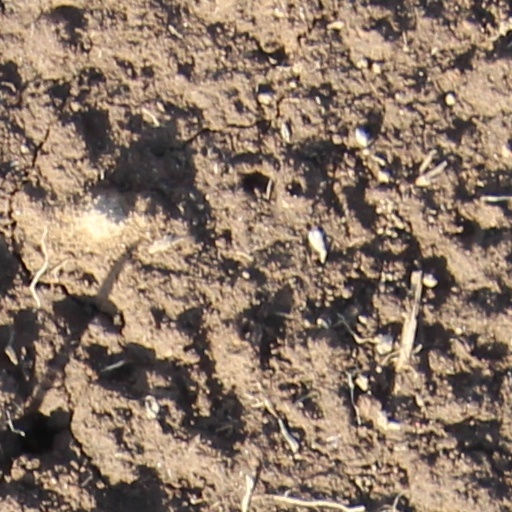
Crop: wheat